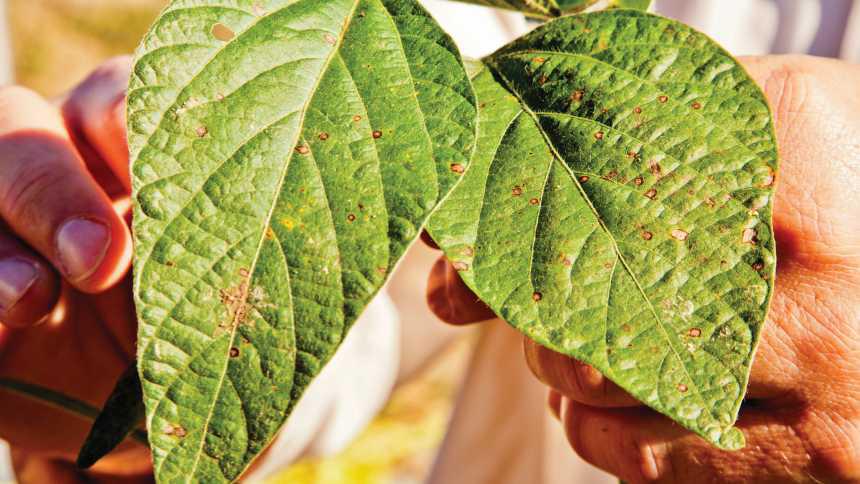
Plant: Soybean
Disease: soybean frog eye leaf spot